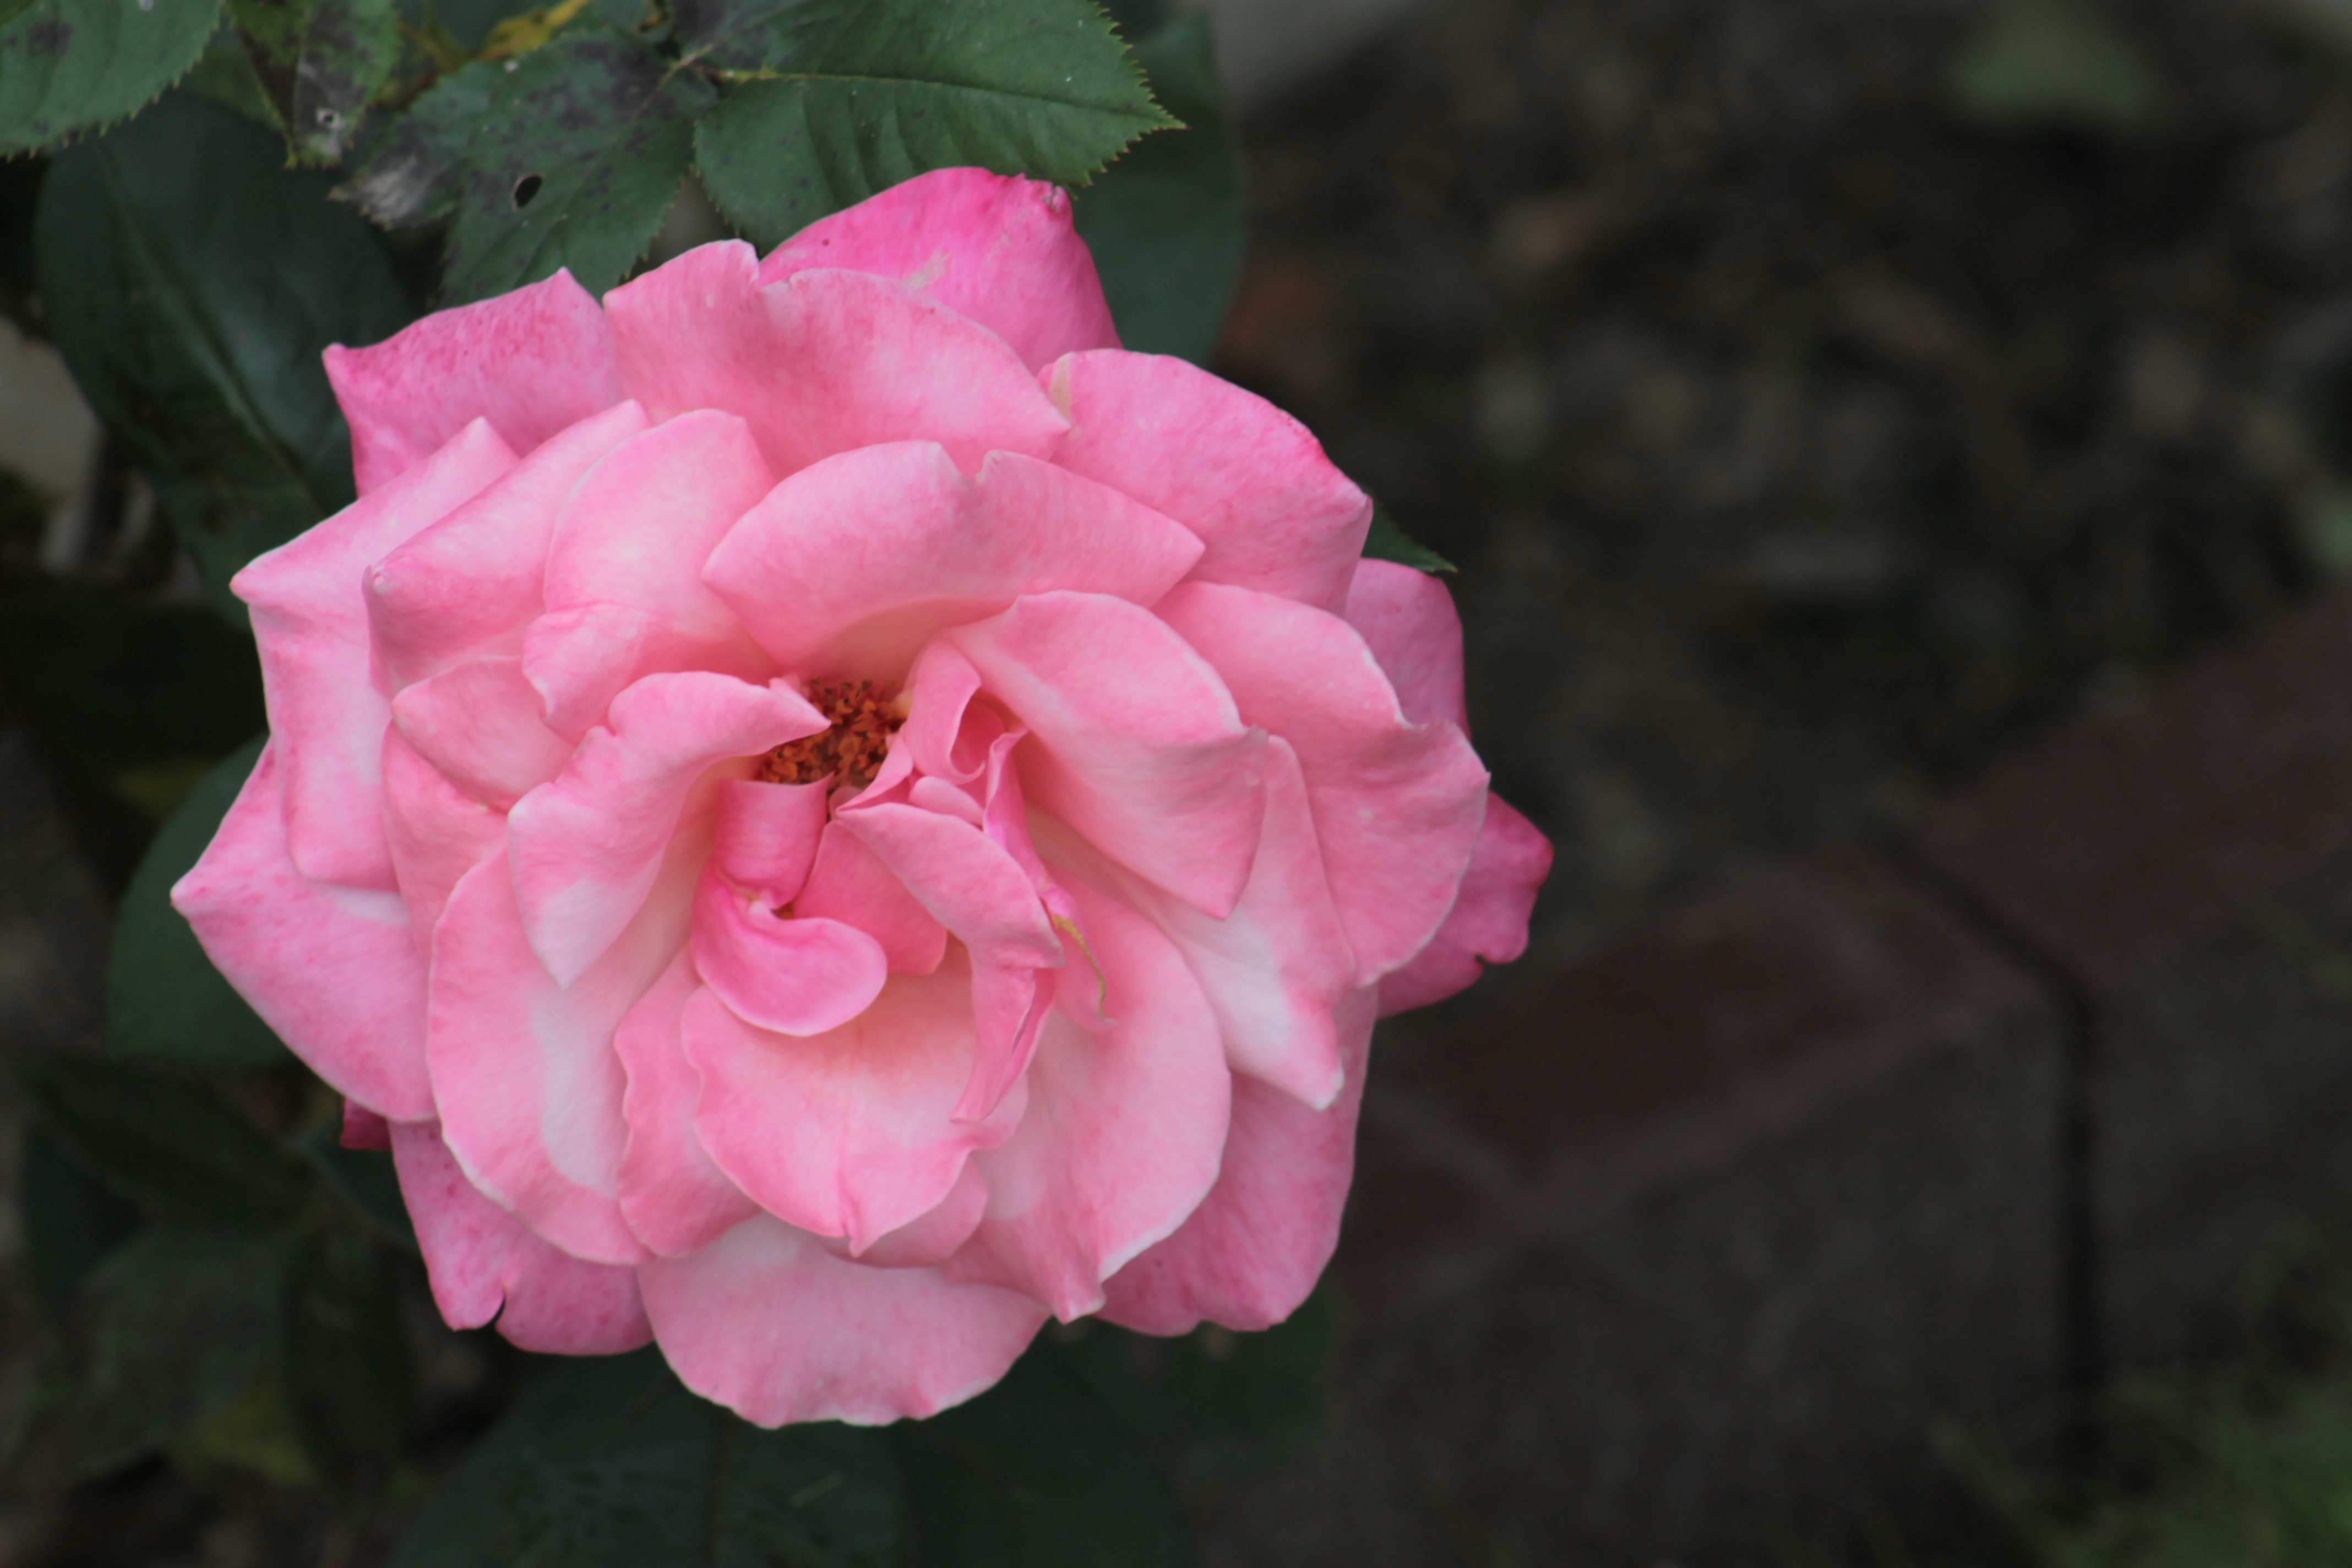
nature, plant, leaf, flower, petal, rose, green, pink, flora, outdoors, shrub, floribunda, flowering plant, garden roses, rose family, land plant, rosa centifolia